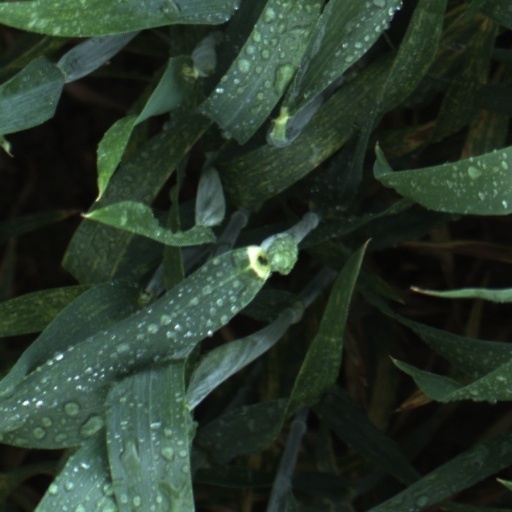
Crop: wheat